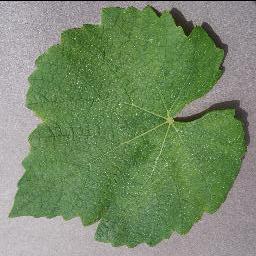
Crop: grape
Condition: healthy